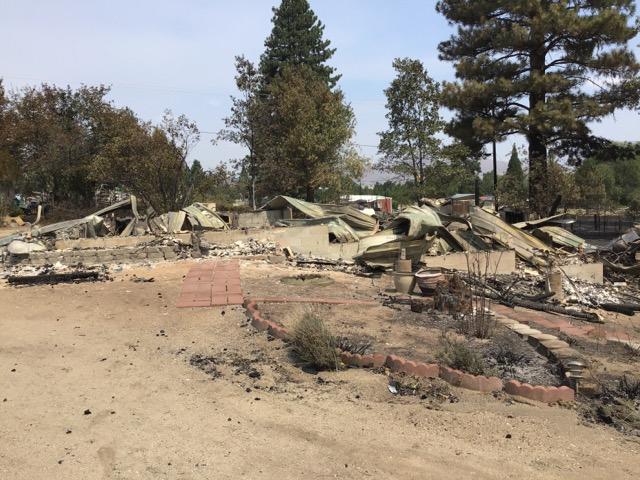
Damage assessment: destroyed